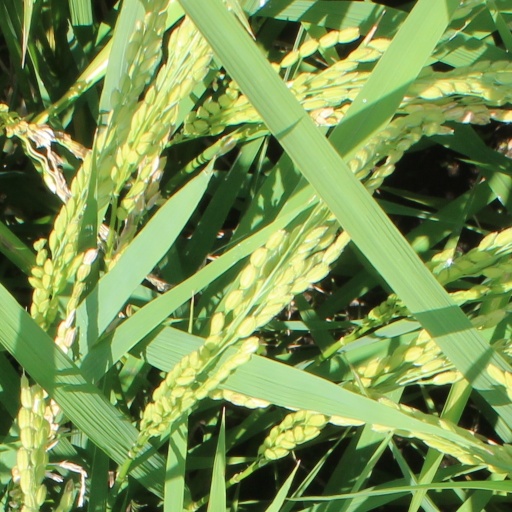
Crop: rice